Twenty-Four Protective Deities

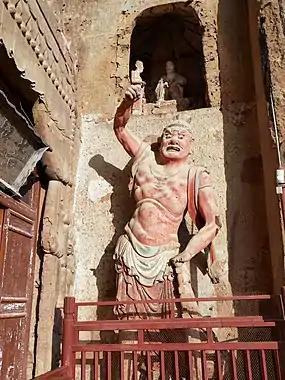
Statue of Miji Jingang, one out of several thousand statues, located at the Maijishan Grottoes, Gansu, China. (World Heritage Site). Carved during the Song dynasty (960–1279).

In Chinese, he is known as or . In Buddhist cosmology, he is considered the sun god. In Buddhist iconographic form, he holds a lotus flower in his hands. He sits in a chariot drawn by eight horses with two female attendants at his side. In another popular iconographic form, he is dressed in the robes and cap of a Chinese minister and holds the sun in his hands.